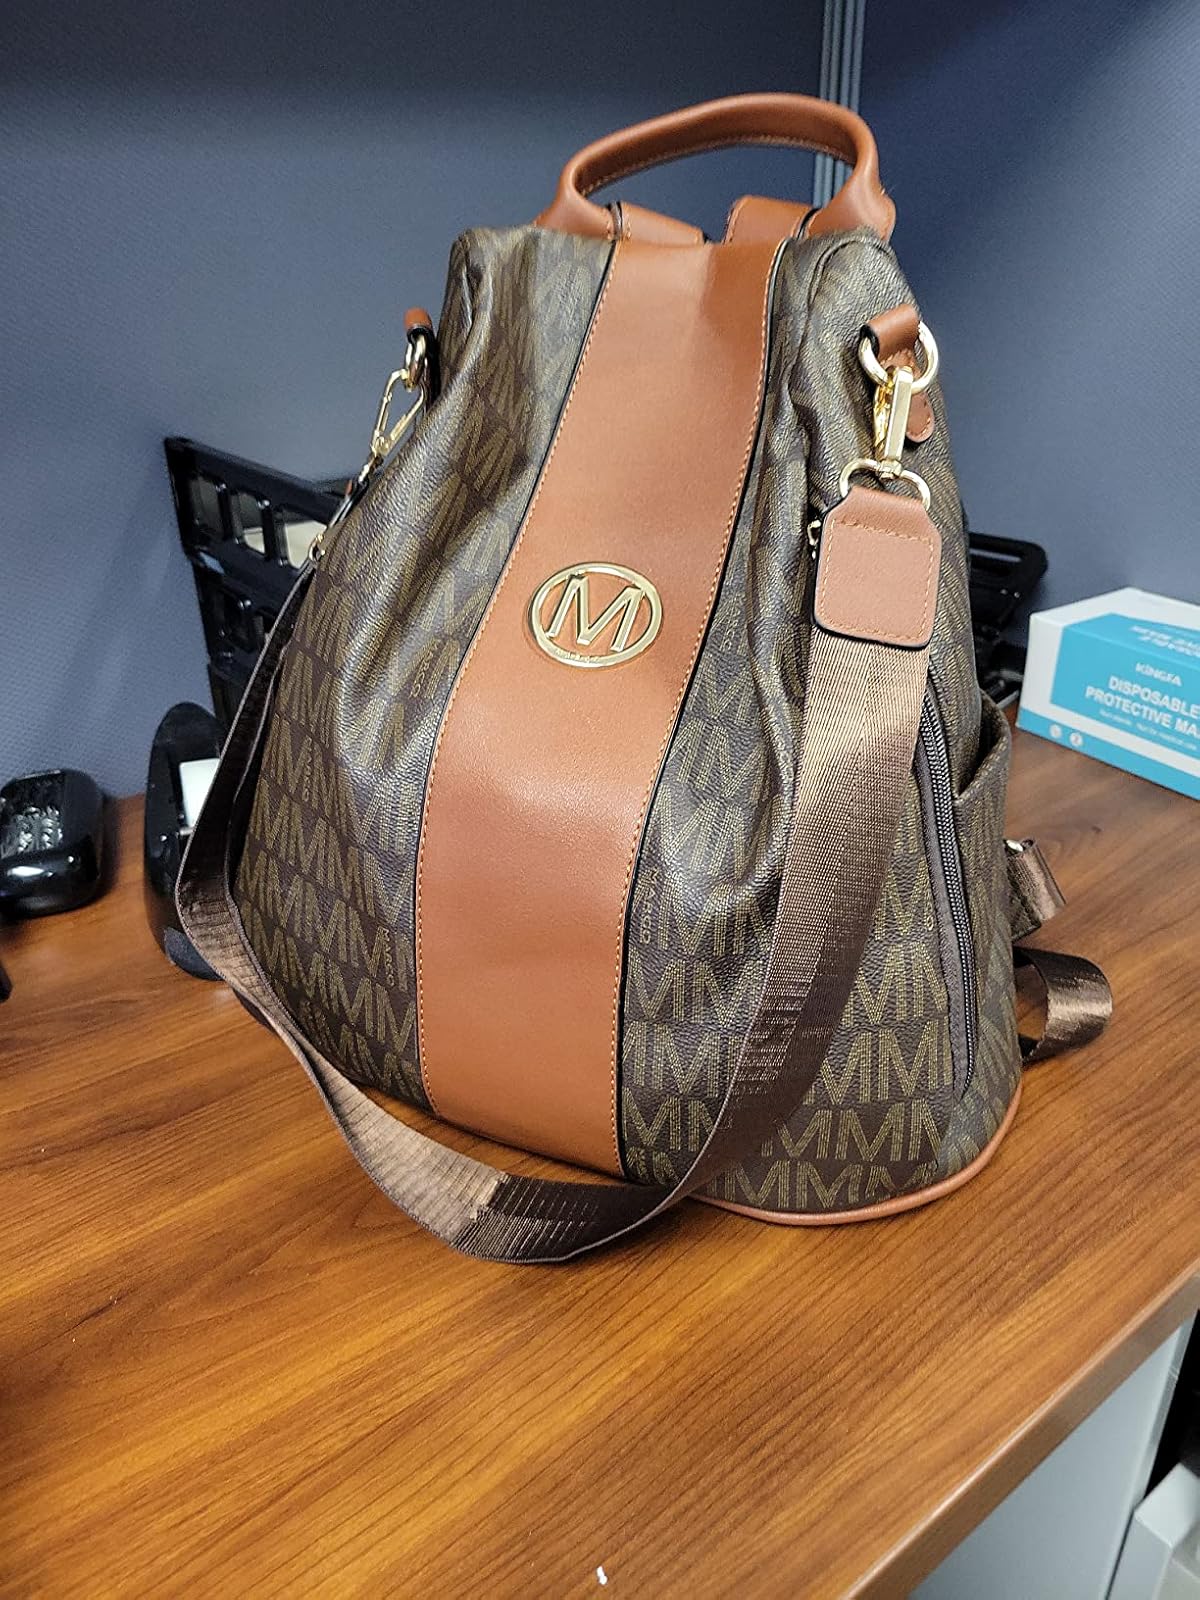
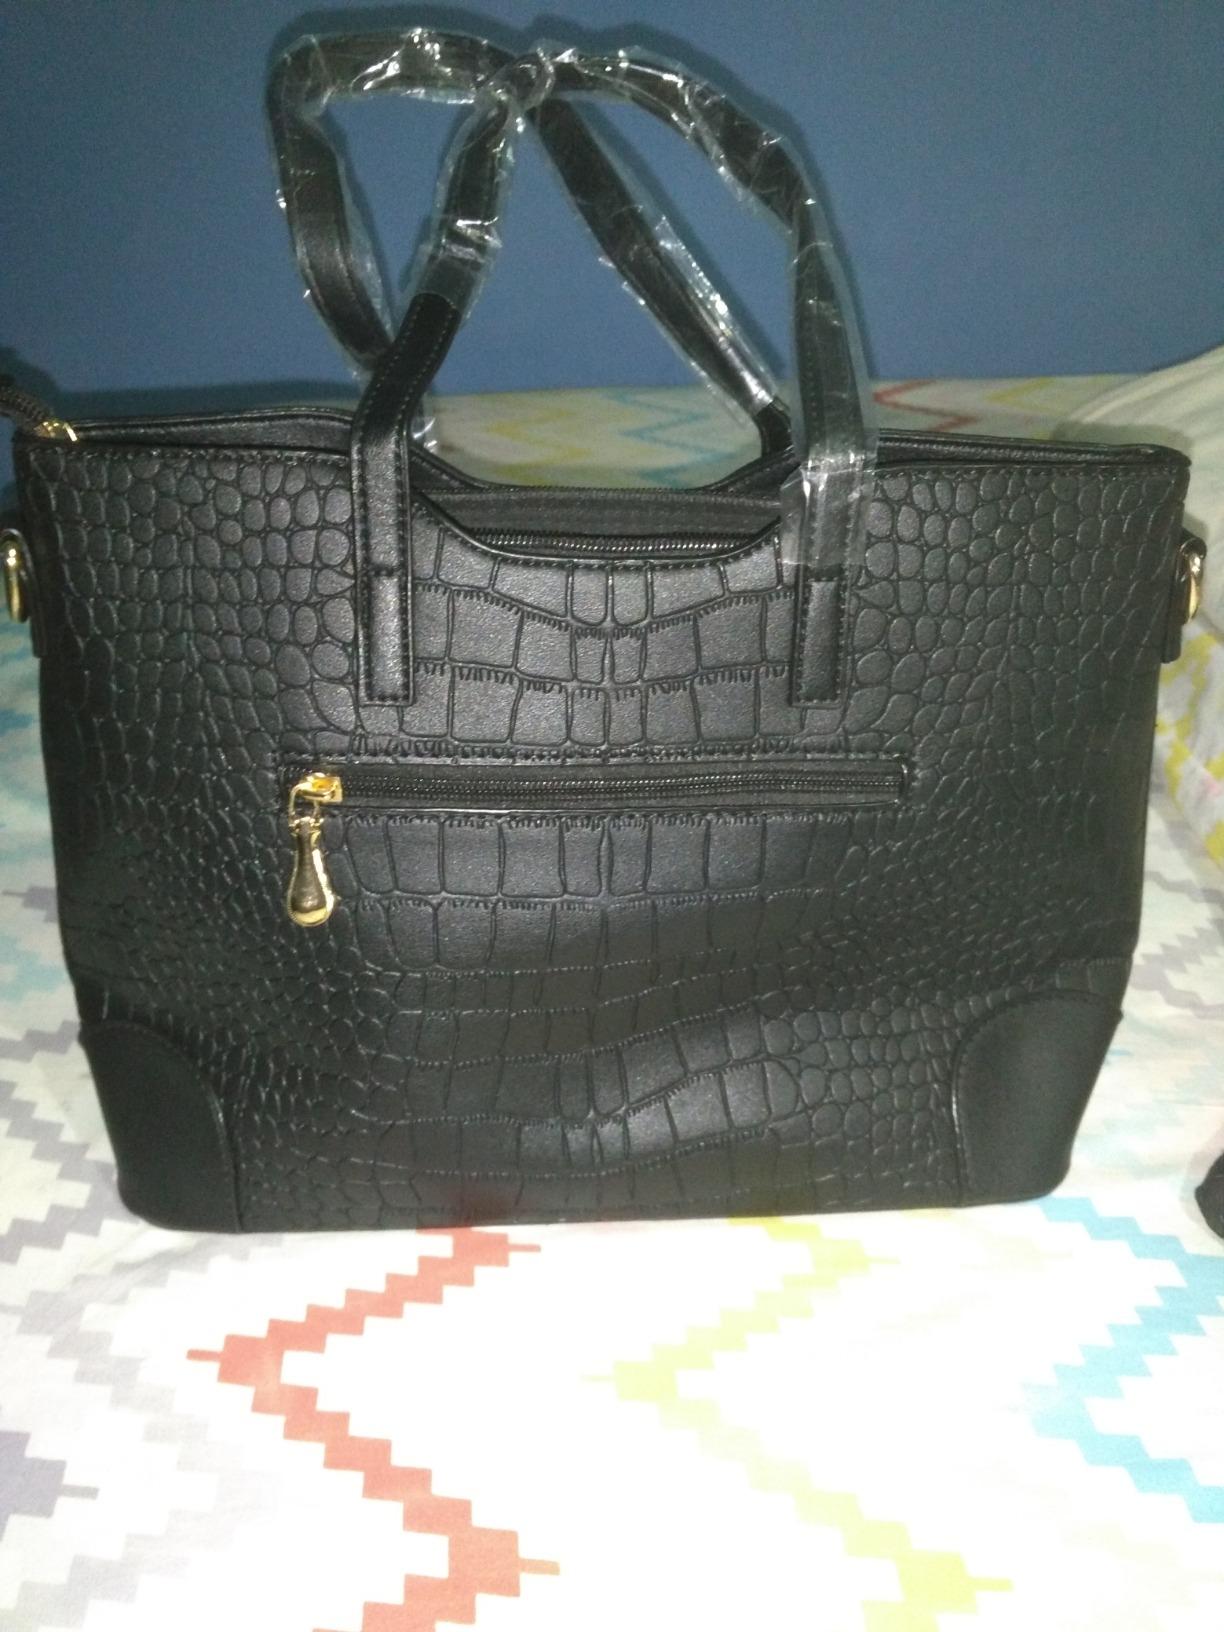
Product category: accessories_handbag
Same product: no